Panjandrum

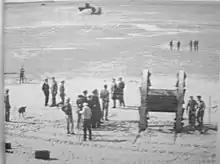
Panjandrum at Westward Ho!, Devon

The prototype was secretly constructed at Leytonstone and transported by night to the testing grounds at Westward Ho!, Devon. However, once there, the secrecy surrounding the project broke down, as the beach chosen as a test site was also a popular destination for holidaymakers; from the first test on 7 September 1943 onwards, every trial was witnessed by large citizen audiences despite the DMWD's warnings concerning the safety of the weapon. Since nothing remotely resembling the Panjandrum had ever been constructed before, the trials began with trepidation—only a handful of cordite rockets were attached to the wheels, and the payload was simulated by an equivalent weight of sand. When Shute gave the signal, the rockets were ignited and the Panjandrum catapulted itself forward, out of the landing craft used as a launchpad, and a fair distance up the beach before a number of the rockets on the right wheel failed and the weapon careened off course. Several further attempts were made with more and more rockets, but on every occasion the Panjandrum lost control before reaching the end of the beach.